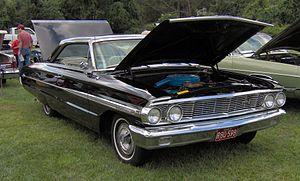
Piège pour Ric Hochet est le cinquième tome de la série de bande dessinée Ric Hochet.